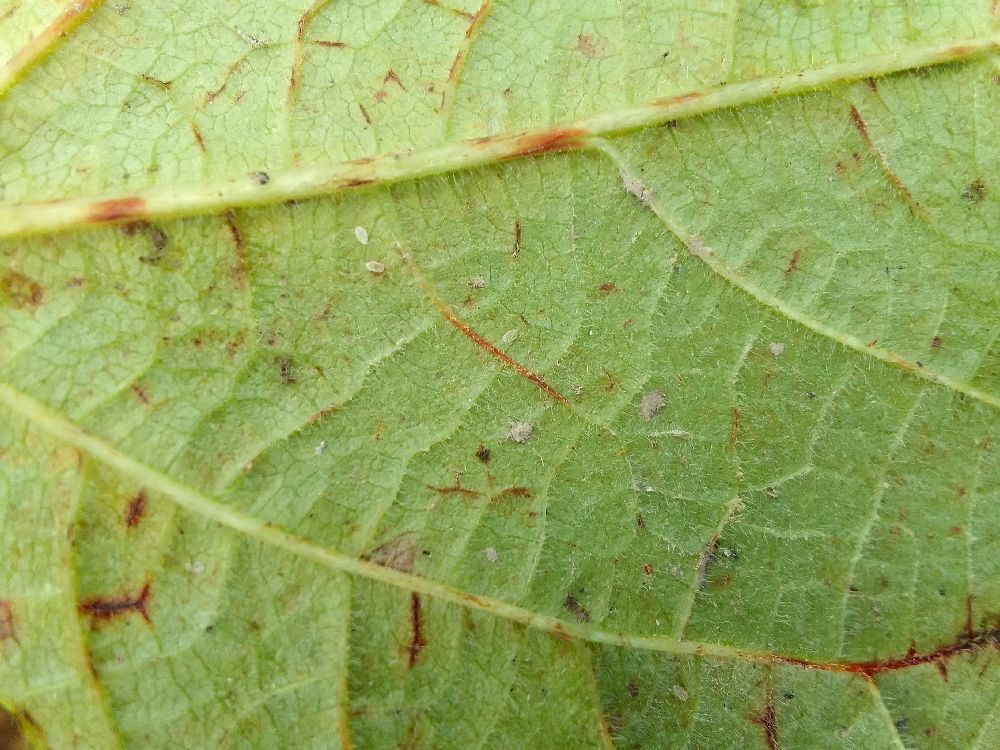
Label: anthracnose